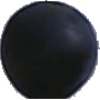
Label: blue_grape